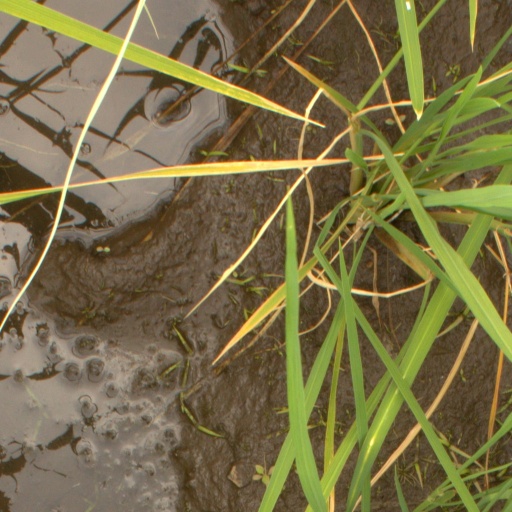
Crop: rice